High Colonies

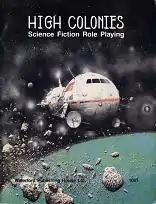
Cover art by Eric Hotz

High Colonies is a science fiction role-playing game published by the Canadian firm Waterford Publishing House in 1988.